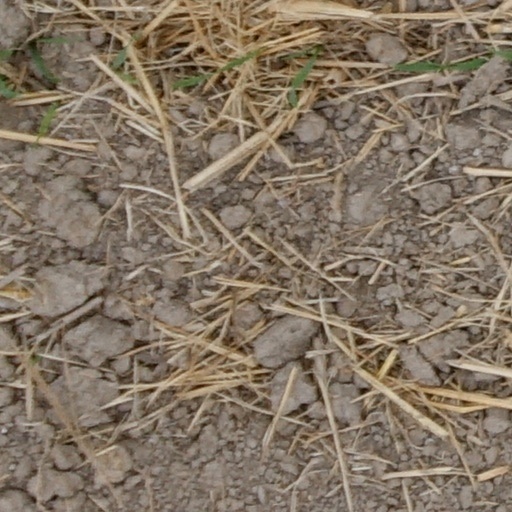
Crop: wheat